Dusty Ray Bottoms

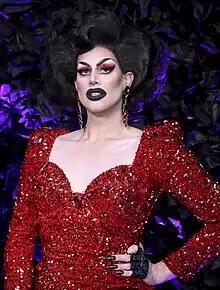
Dusty Ray Bottoms at RuPaul's DragCon LA in 2022

Dusty Ray Bottoms is the stage name of Dustin Rayburn, a drag performer most known for competing on season 10 of "RuPaul's Drag Race". In 2022, Rayburn was featured in "Conversion", a new documentary film produced by Chronicle Cinema. Rayburn was featured in "Rolling Stone" magazine for Pride Month in 2023.